Paroedura rennerae

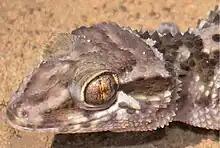
Closeup of the head

"Paroedura rennerae" is believed to be a widespread species across the central and southern region of Madagascar, as it has been reliably recorded from five localities of varying habitats, some of which are rather distant from each other. It has been observed in dry forests, caves, human settlements, canyons, and on large granitic boulders. Though it may occur in drier environments, some specimens have been collected from humid microhabitats such as cavities below boulders and shaded areas near waterfalls.